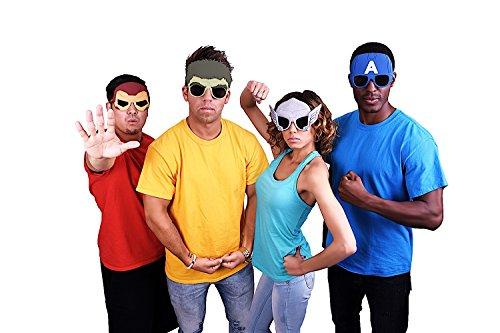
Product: Sunstaches Marvel Avengers Hulk Character Sunglasses, Party Favors, UV400
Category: Clothing, Shoes & Jewelry | Costumes & Accessories | Kids & Baby | Boys | Accessories
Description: Great Condition.
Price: $8.98
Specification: ProductDimensions:7x6x6inches|ItemWeight:2.4ounces|ShippingWeight:3.2ounces(Viewshippingratesandpolicies)|DomesticShipping:ItemcanbeshippedwithinU.S.|InternationalShipping:ThisitemcanbeshippedtoselectcountriesoutsideoftheU.S.LearnMore|ASIN:B017W3VTBG|Itemmodelnumber:SG2321|Manufacturerrecommendedage:14yearsandup